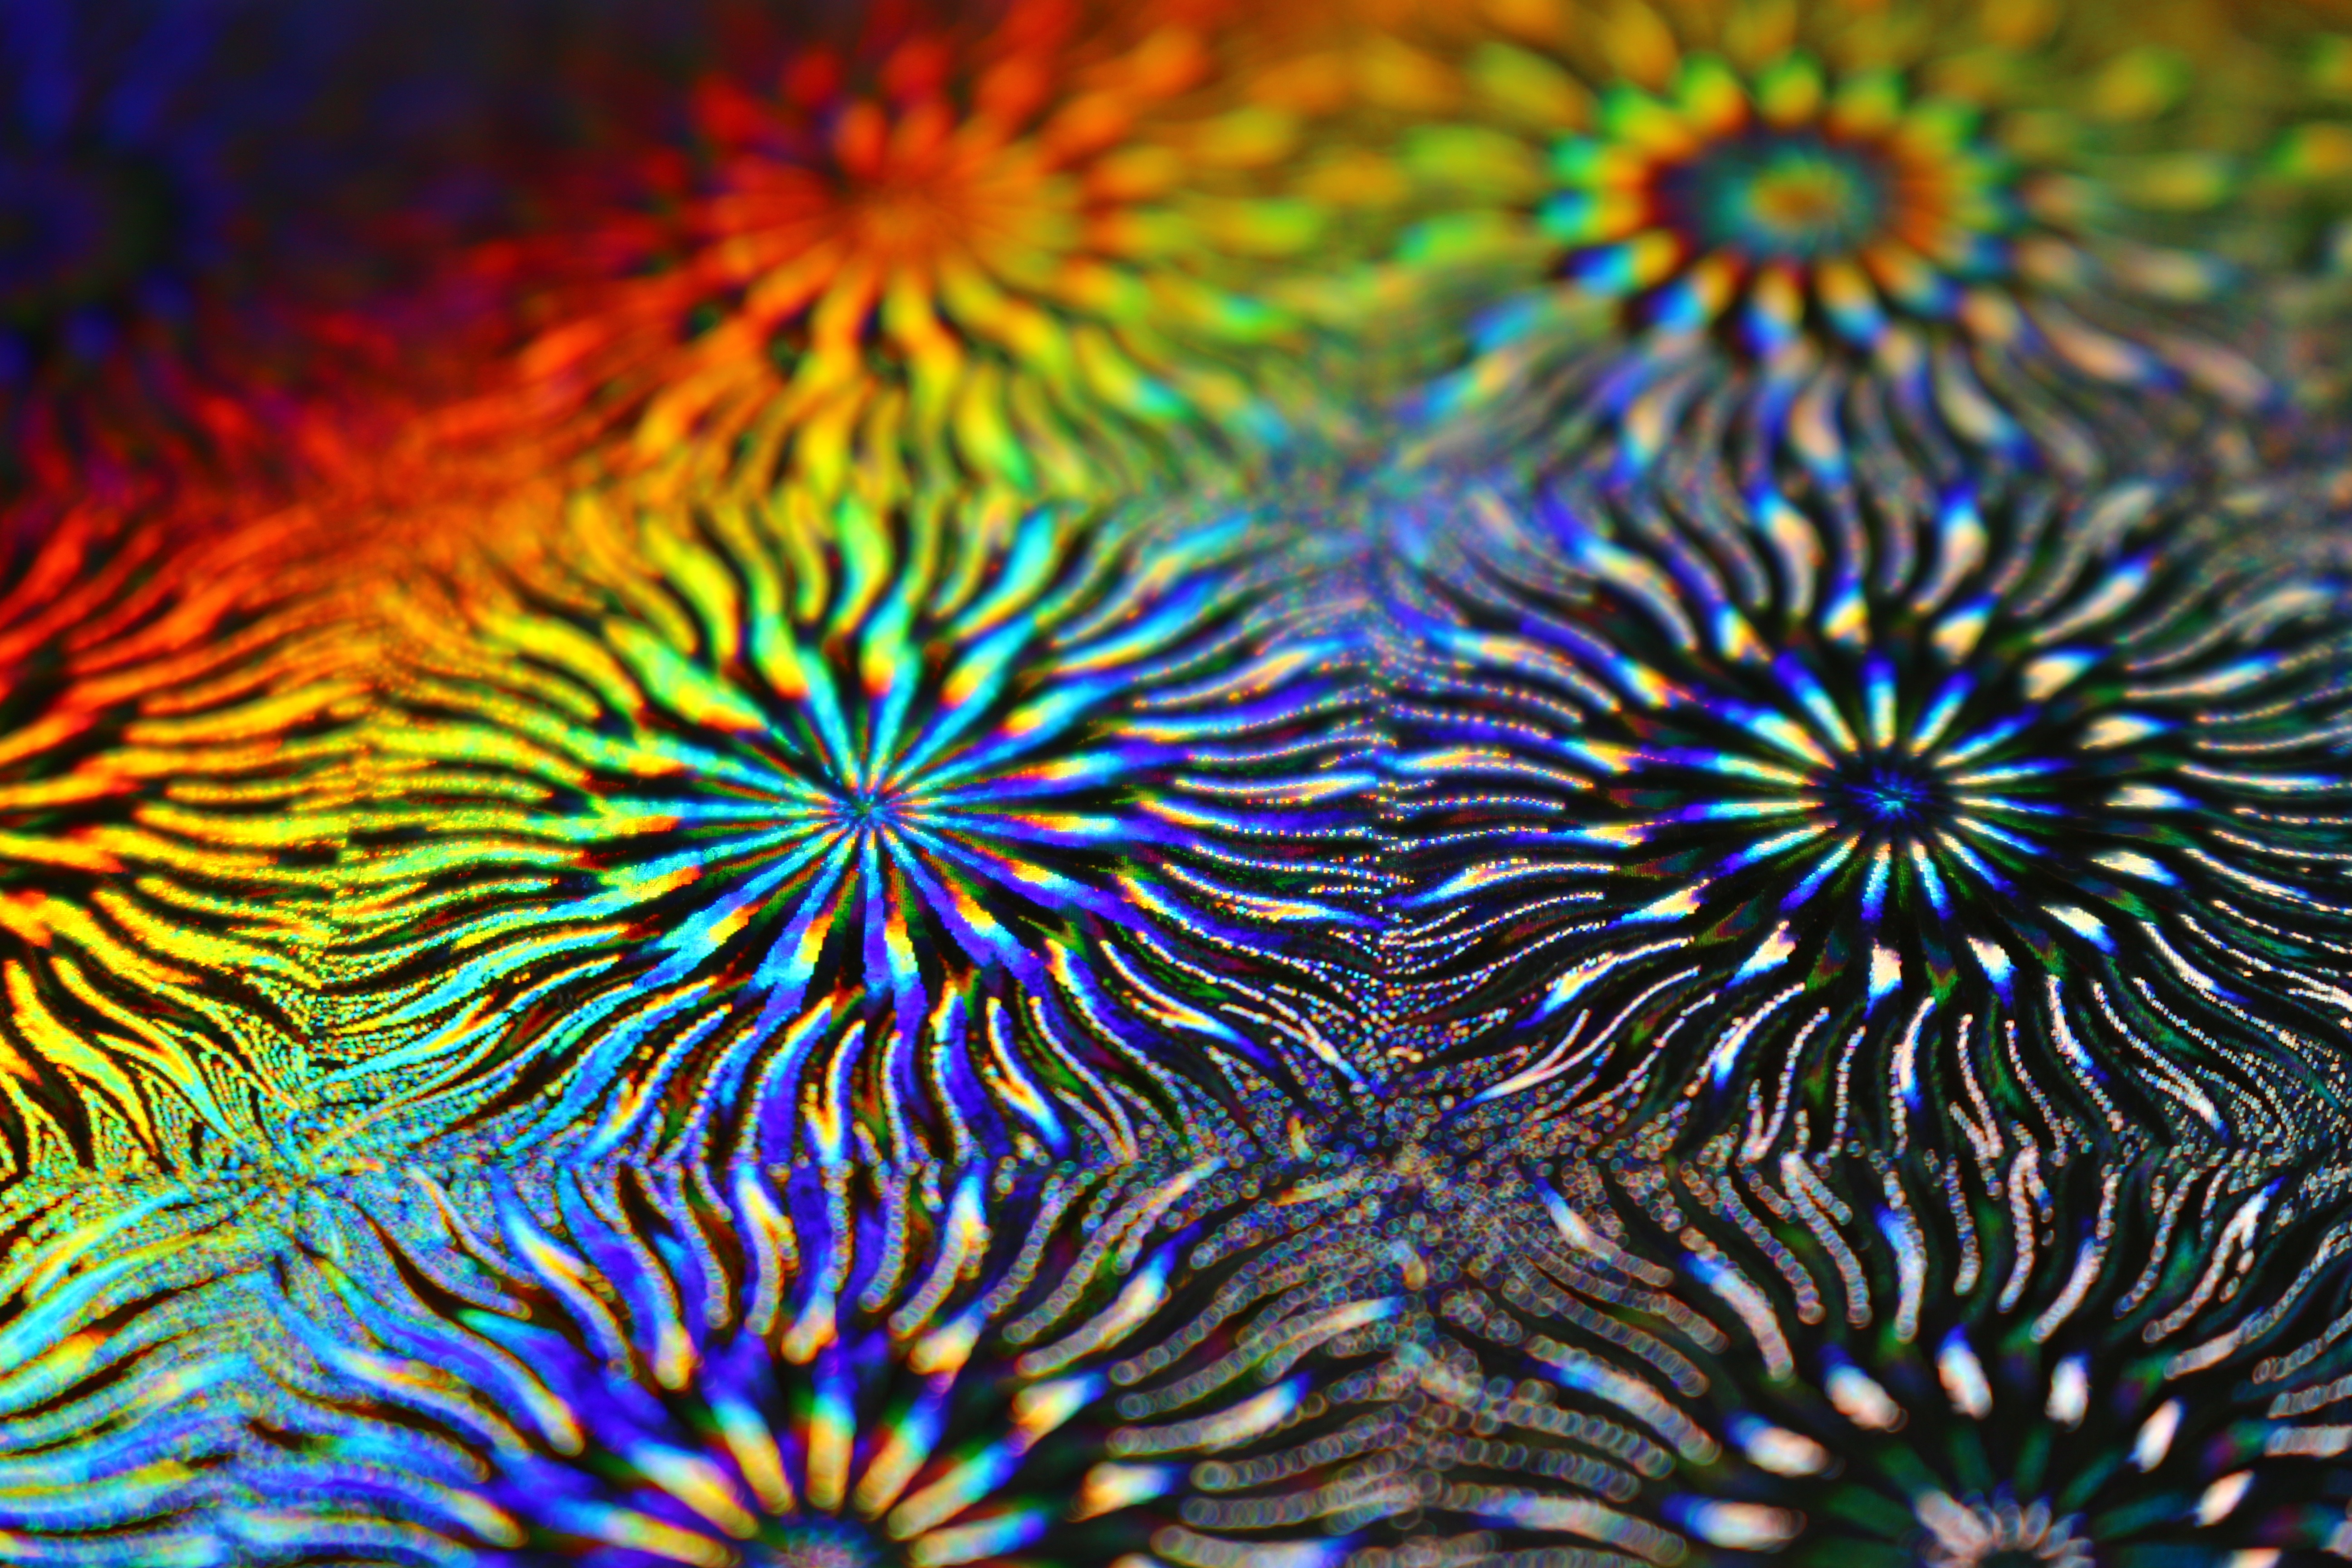
flower, underwater, biology, paper, coral, coral reef, invertebrate, close up, rainbow, hologram, iridescent, macro photography, organism, photo paper, construction paper, marine biology, marine invertebrates, psychedelic art, fractal art